Answer in natural language. Which object is closer to Doorframe (highlighted by a red box), flatscreen television black bezel offscreen (highlighted by a blue box) or stainless steel refrigerator (highlighted by a green box)? Choose between the following options: stainless steel refrigerator (highlighted by a green box) or flatscreen television black bezel offscreen (highlighted by a blue box)
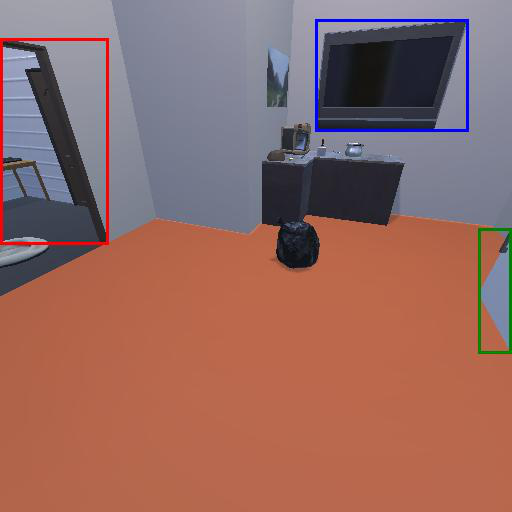
<answer>flatscreen television black bezel offscreen (highlighted by a blue box)</answer>